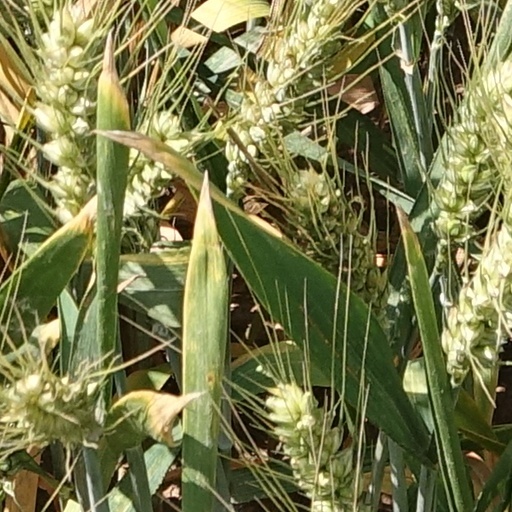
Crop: wheat